Fran McKee

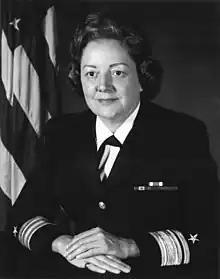
Rear Admiral Fran McKee

Fran McKee (September 13, 1926 – March 3, 2002) was the first female line officer to hold the rank of Rear Admiral in the United States Navy. She was promoted to the rank of Rear Admiral (Lower Half) on June 1, 1976 and earned her second star in November 1978. Rear Admiral McKee was one of the first two women selected to attend the Naval War College, and was the first woman to command an activity of the Naval Security Group Command.